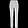
Label: Trouser